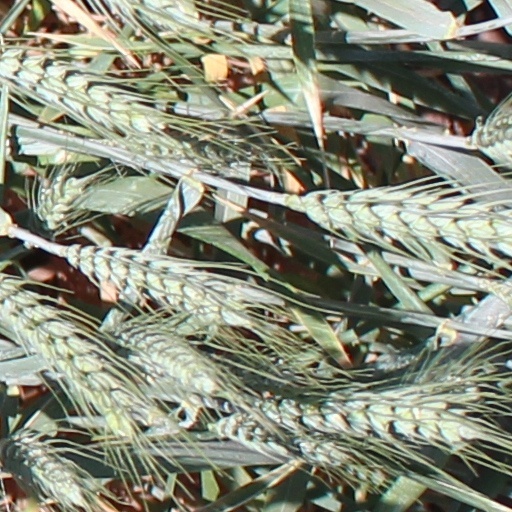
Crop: wheat